Ryoya Ogawa

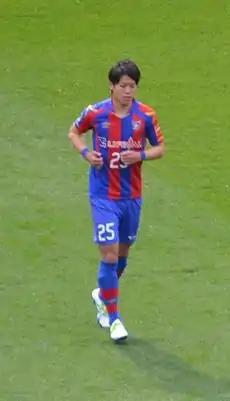
Ogawa in 2016

is a Japanese professional footballer who plays as a left-back for club Kashima Antlers.